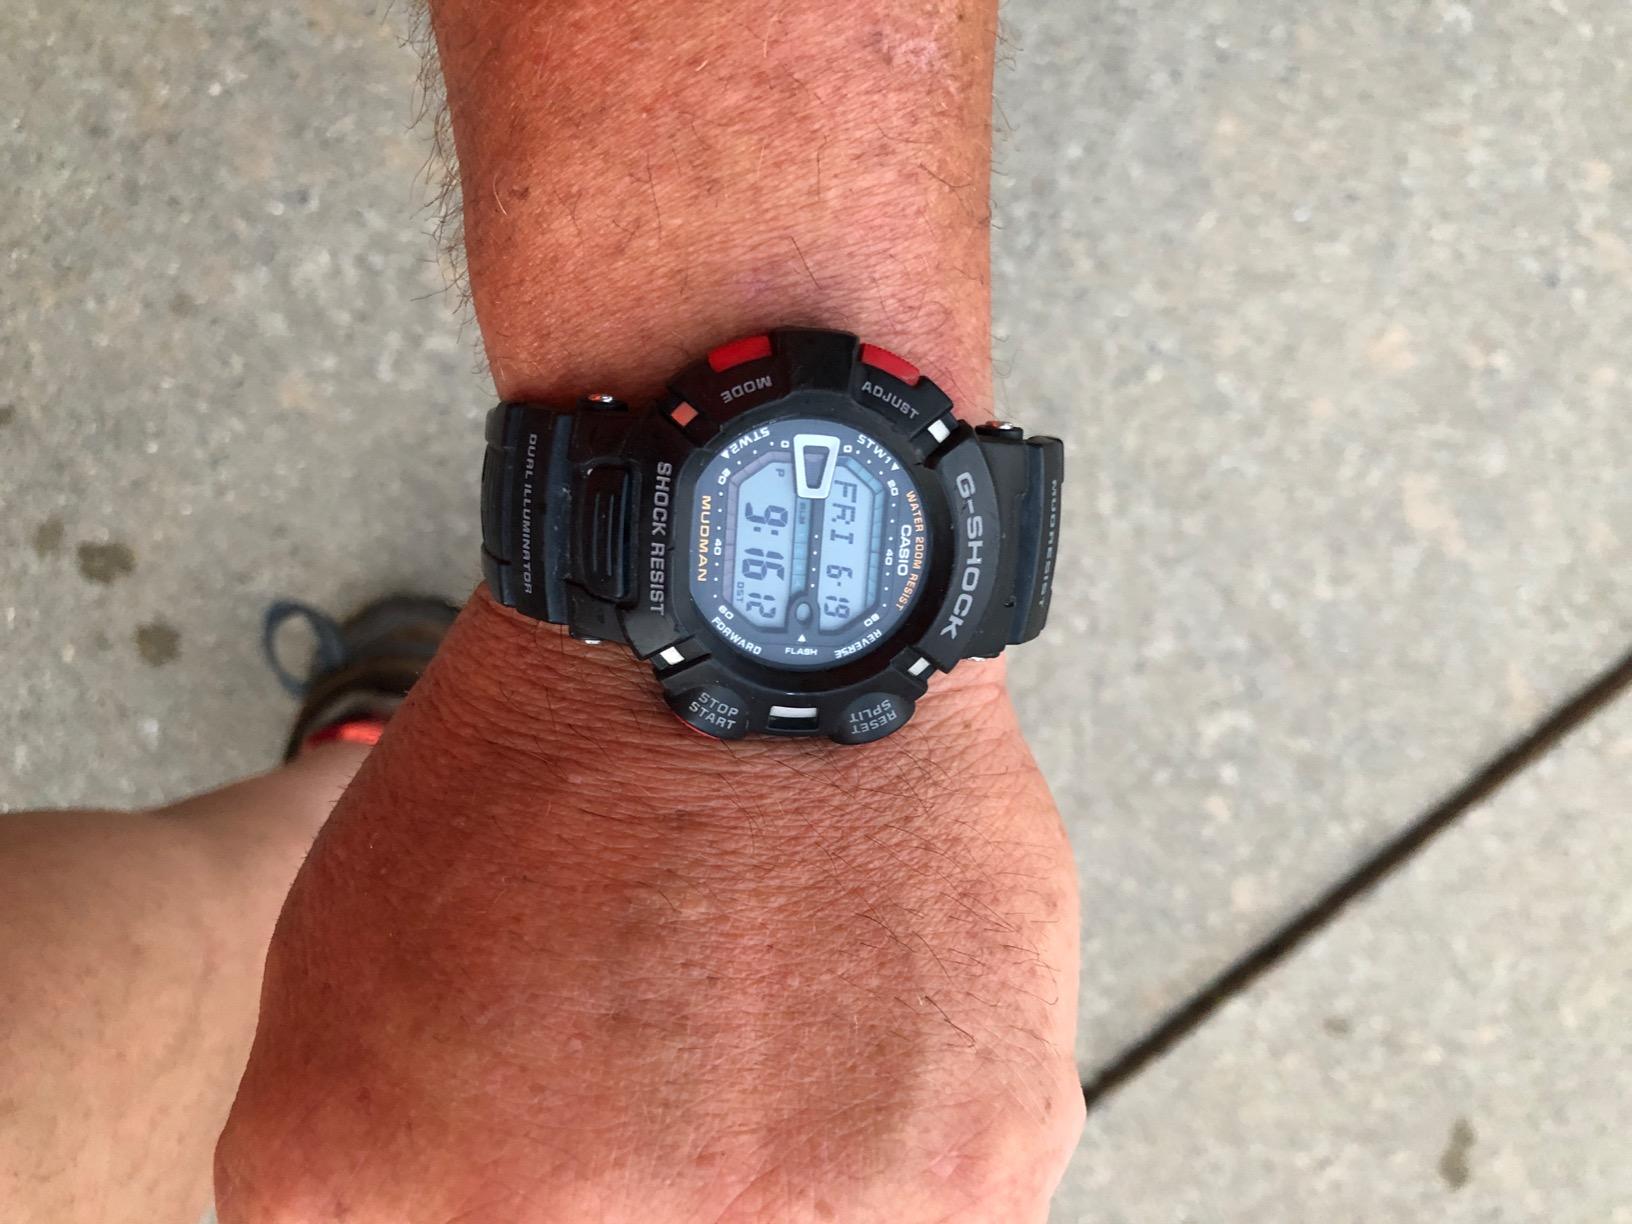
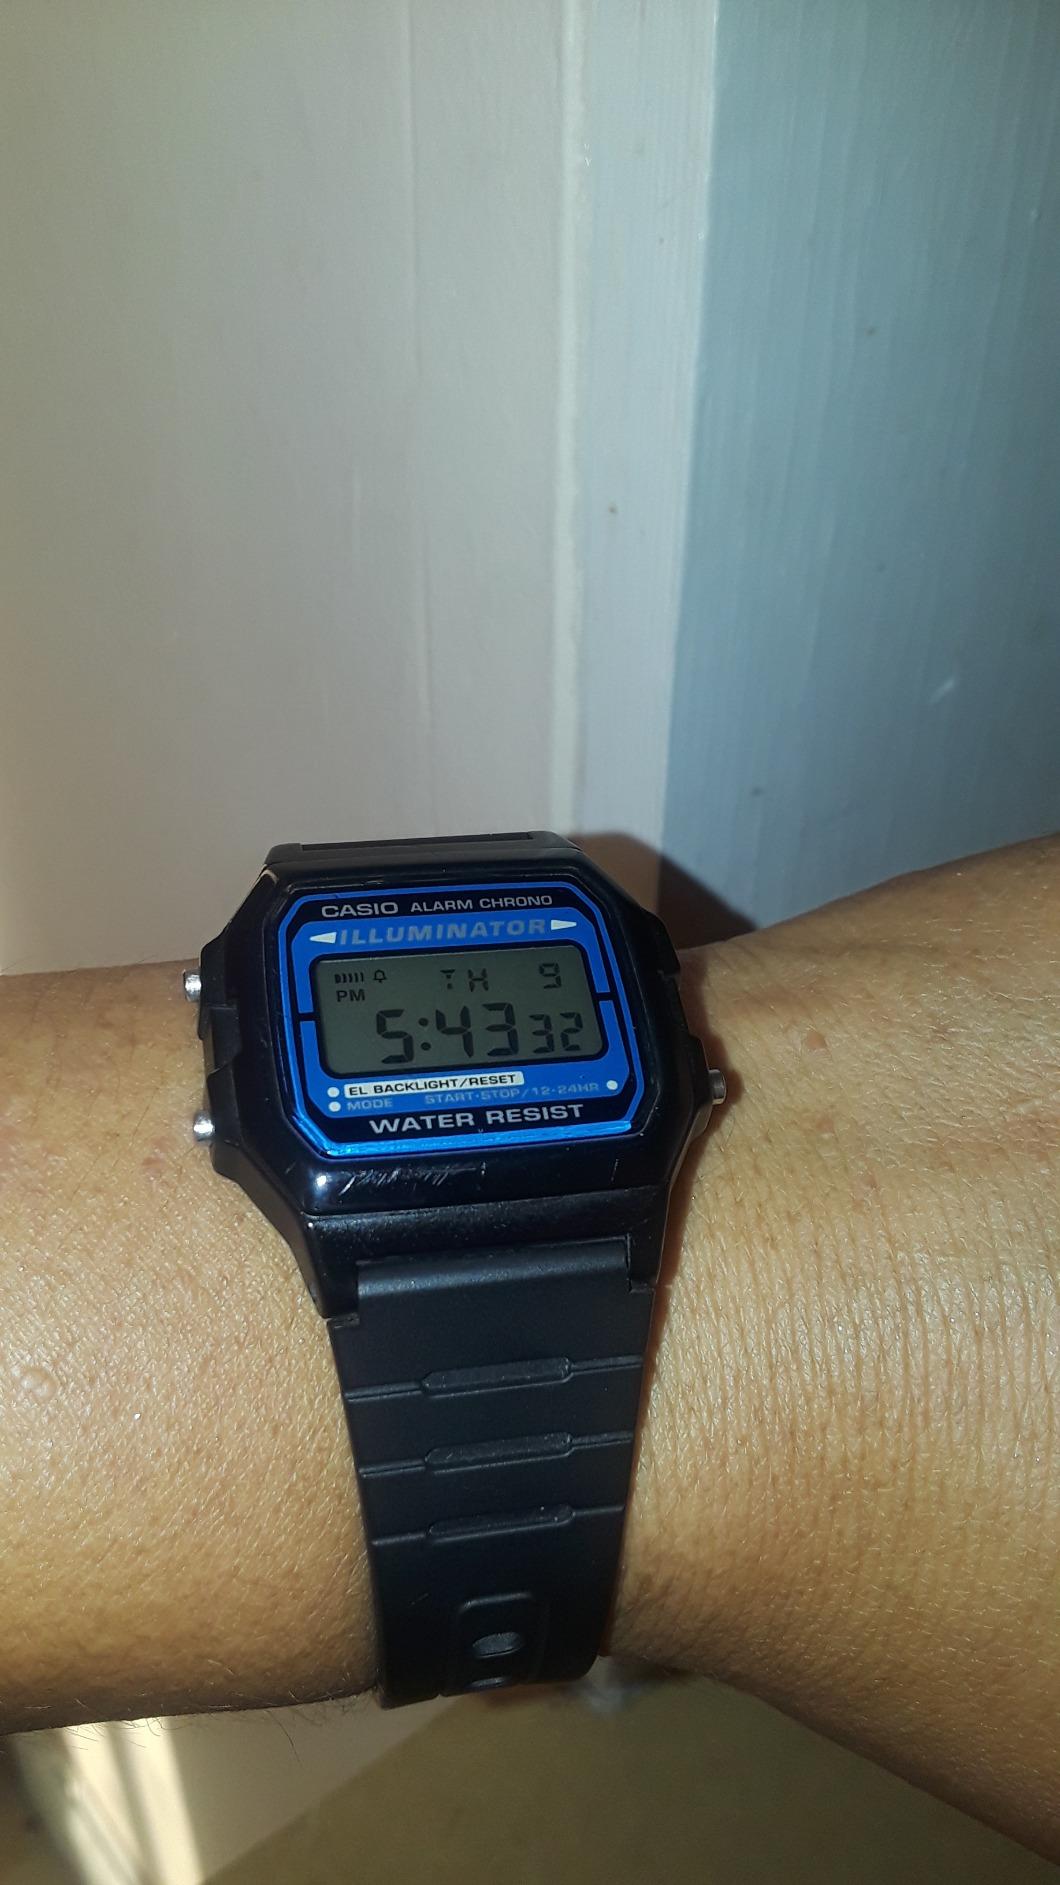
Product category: accessories_watch
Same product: no